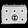
Label: Bag